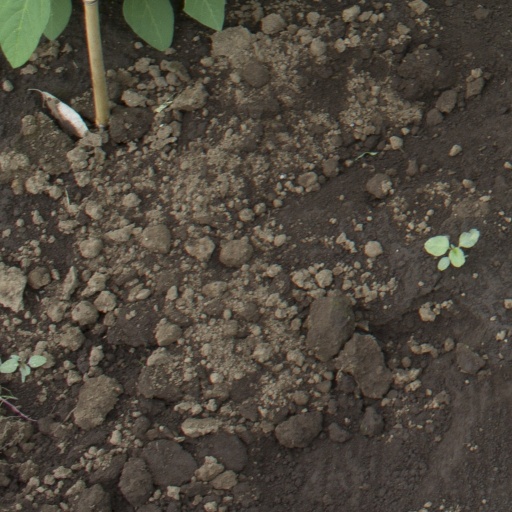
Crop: soybean